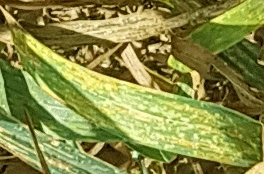
Label: Wheat___Yellow_Rust